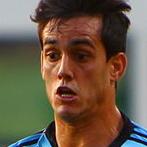
Age: 18